John Brougham

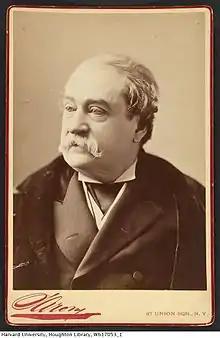
John Brougham, undated

While having a brief experience of living in poverty in London, Brougham had a chance meeting with Lucia Elizabeth Vestri; whom he had befriended earlier at Trinity College. Vestri used her influence as an actress at the Queen's Theatre, Tottenham Court Road to secure Bougham work in that theatre's production of William Thomas Moncrieff's "Tom and Jerry". He made his professional London stage debut in July 1930 portraying six characters in that work.